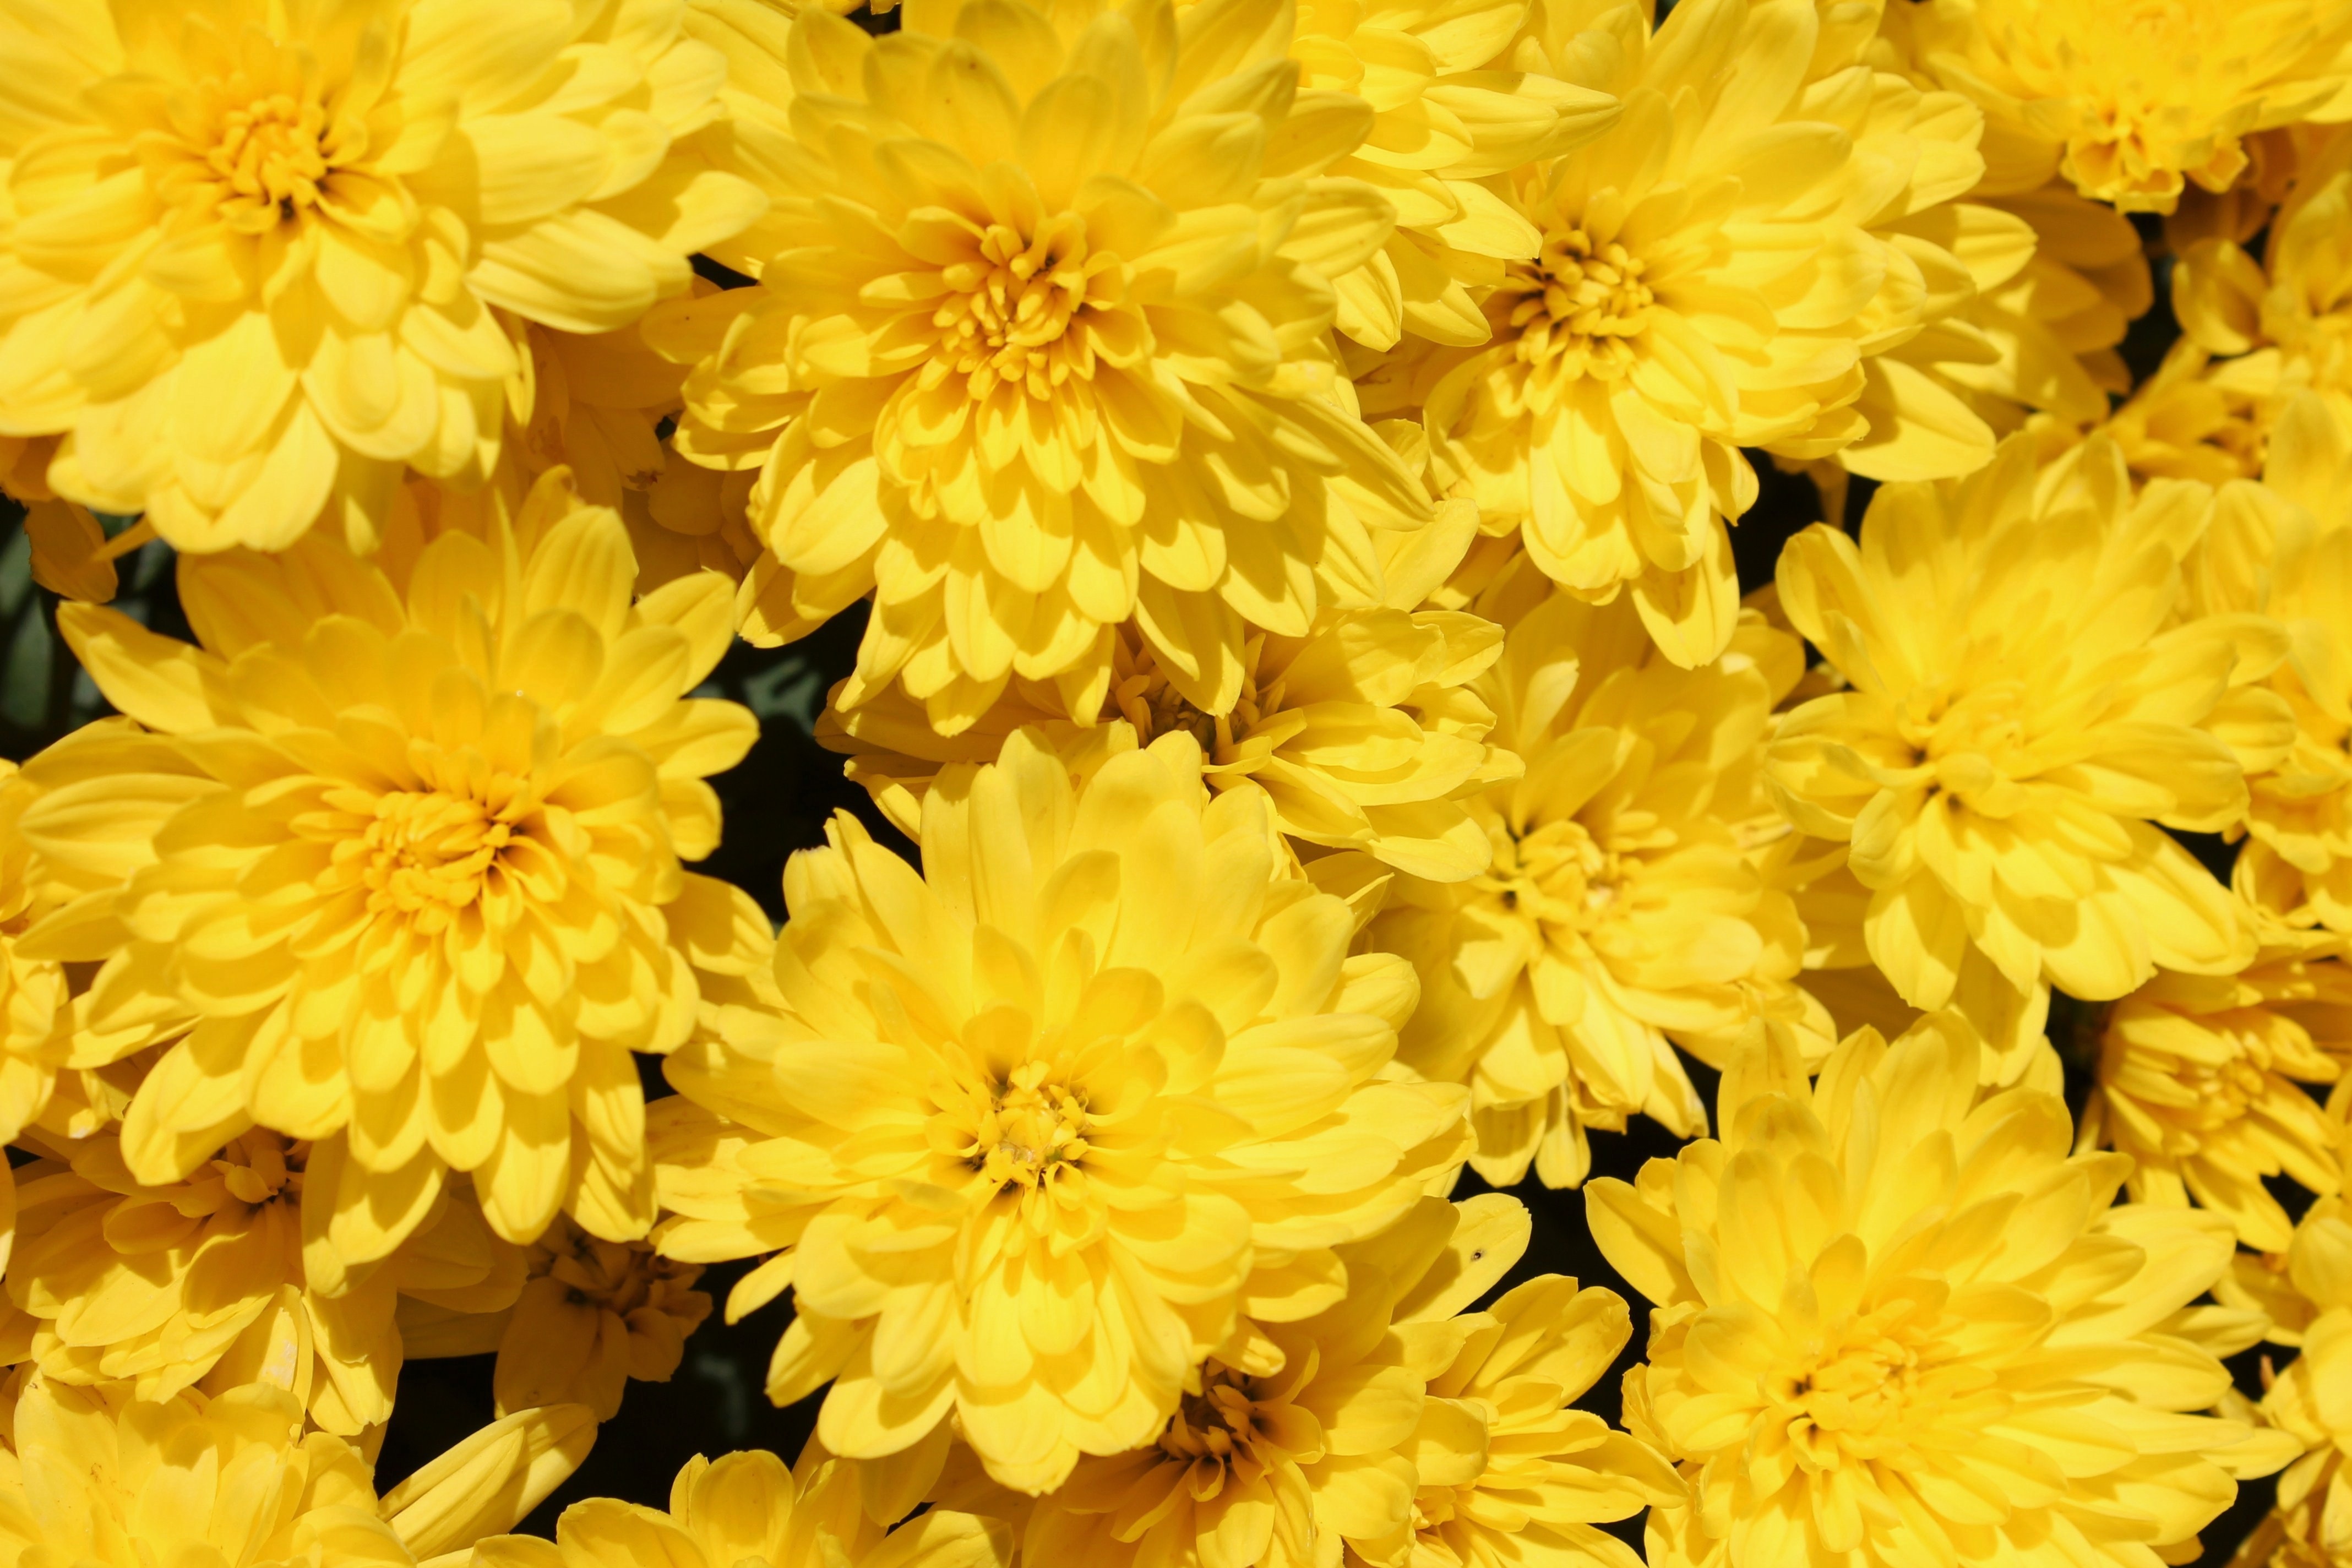
nature, blossom, plant, flower, petal, bloom, summer, floral, aroma, color, natural, fresh, colorful, yellow, garden, botanical, freshness, flowers, colour, sunny, happy, bright, yellow flowers, organic, fragrance, flowering plant, daisy family, naturopathy, remedy, color therapy, annual plant, land plant, chrysanths